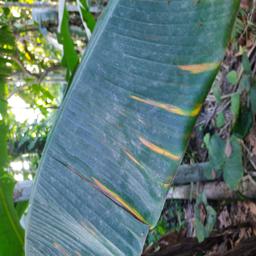
Label: YELLOW SIGATOKA